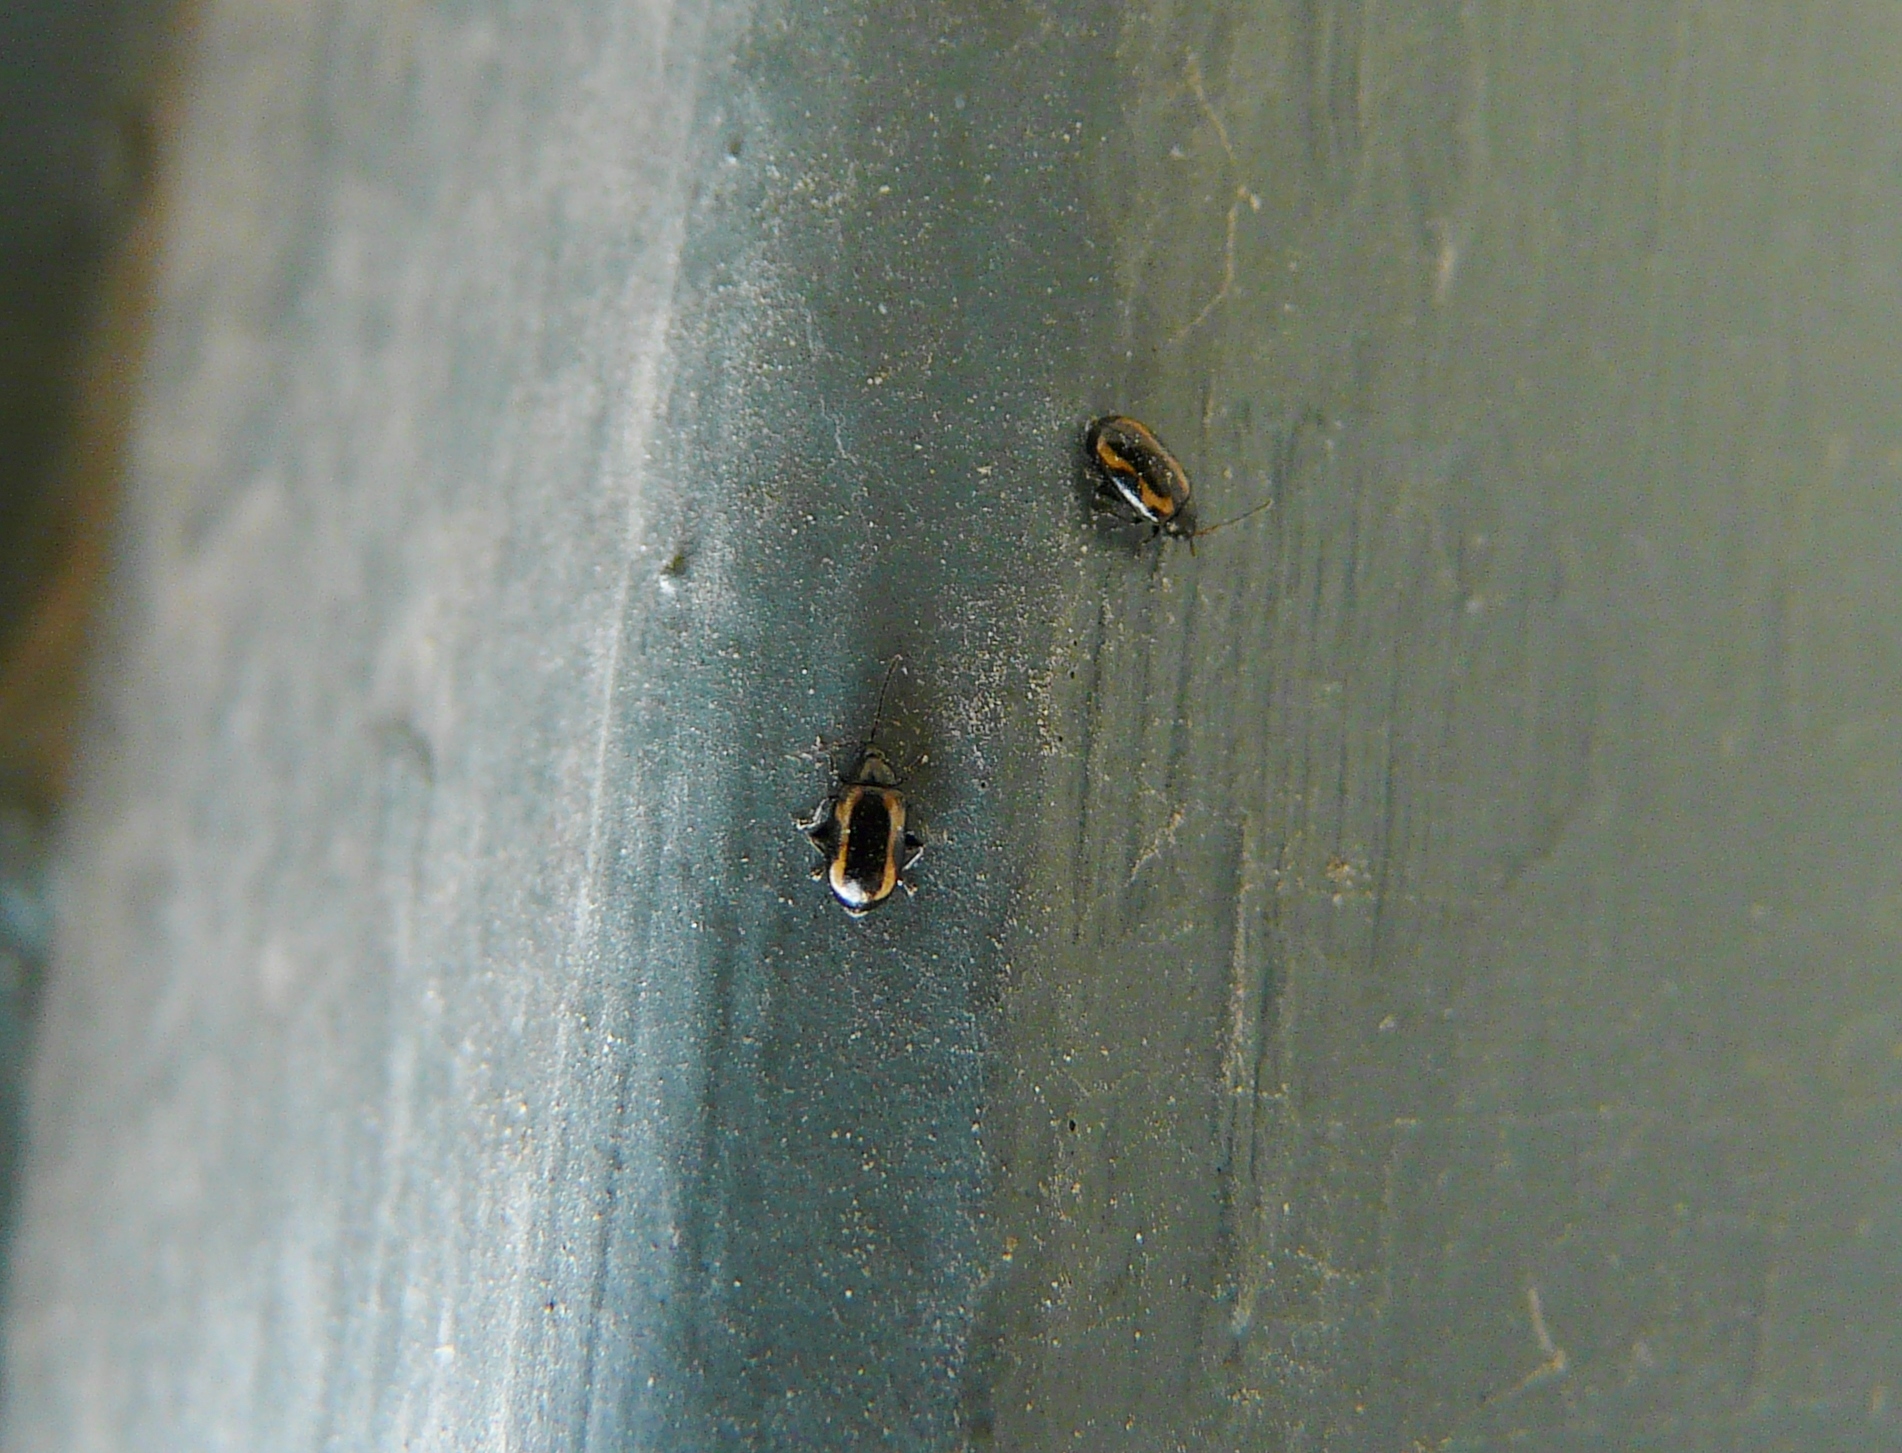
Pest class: striped_flea_beetle